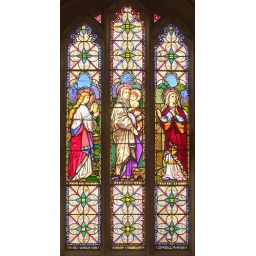
The window in the east face above the altar.